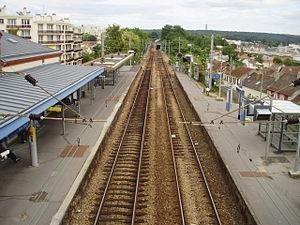
Gare de Viroflay - Rive Droite, à Viroflay, Yvelines, France (vue des quais depuis la passerelle en regardant vers Chaville - Rive Droite avec, à l'arrière-plan, sur la voie de droite, la sortie du saut-de-mouton en-dessous de la bifurcation de Viroflay)
La gare de Viroflay-Rive-Droite est une gare ferroviaire française de la ligne de Paris-Saint-Lazare à Versailles-Rive-Droite située dans la commune de Viroflay.